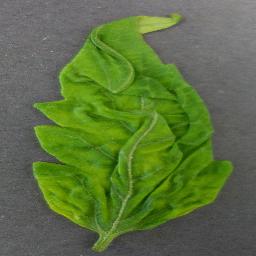
Label: Tomato___Tomato_Yellow_Leaf_Curl_Virus